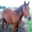
Label: horse